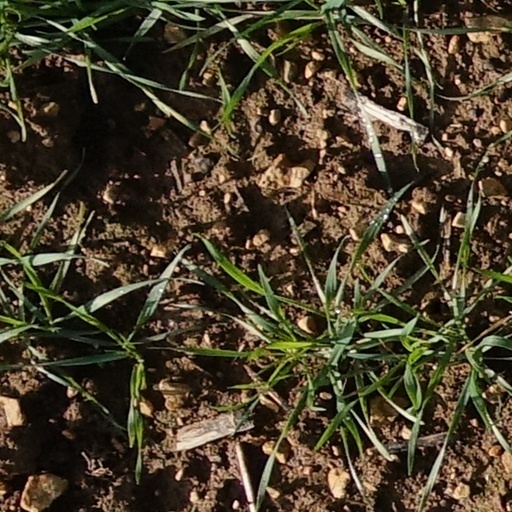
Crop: wheat